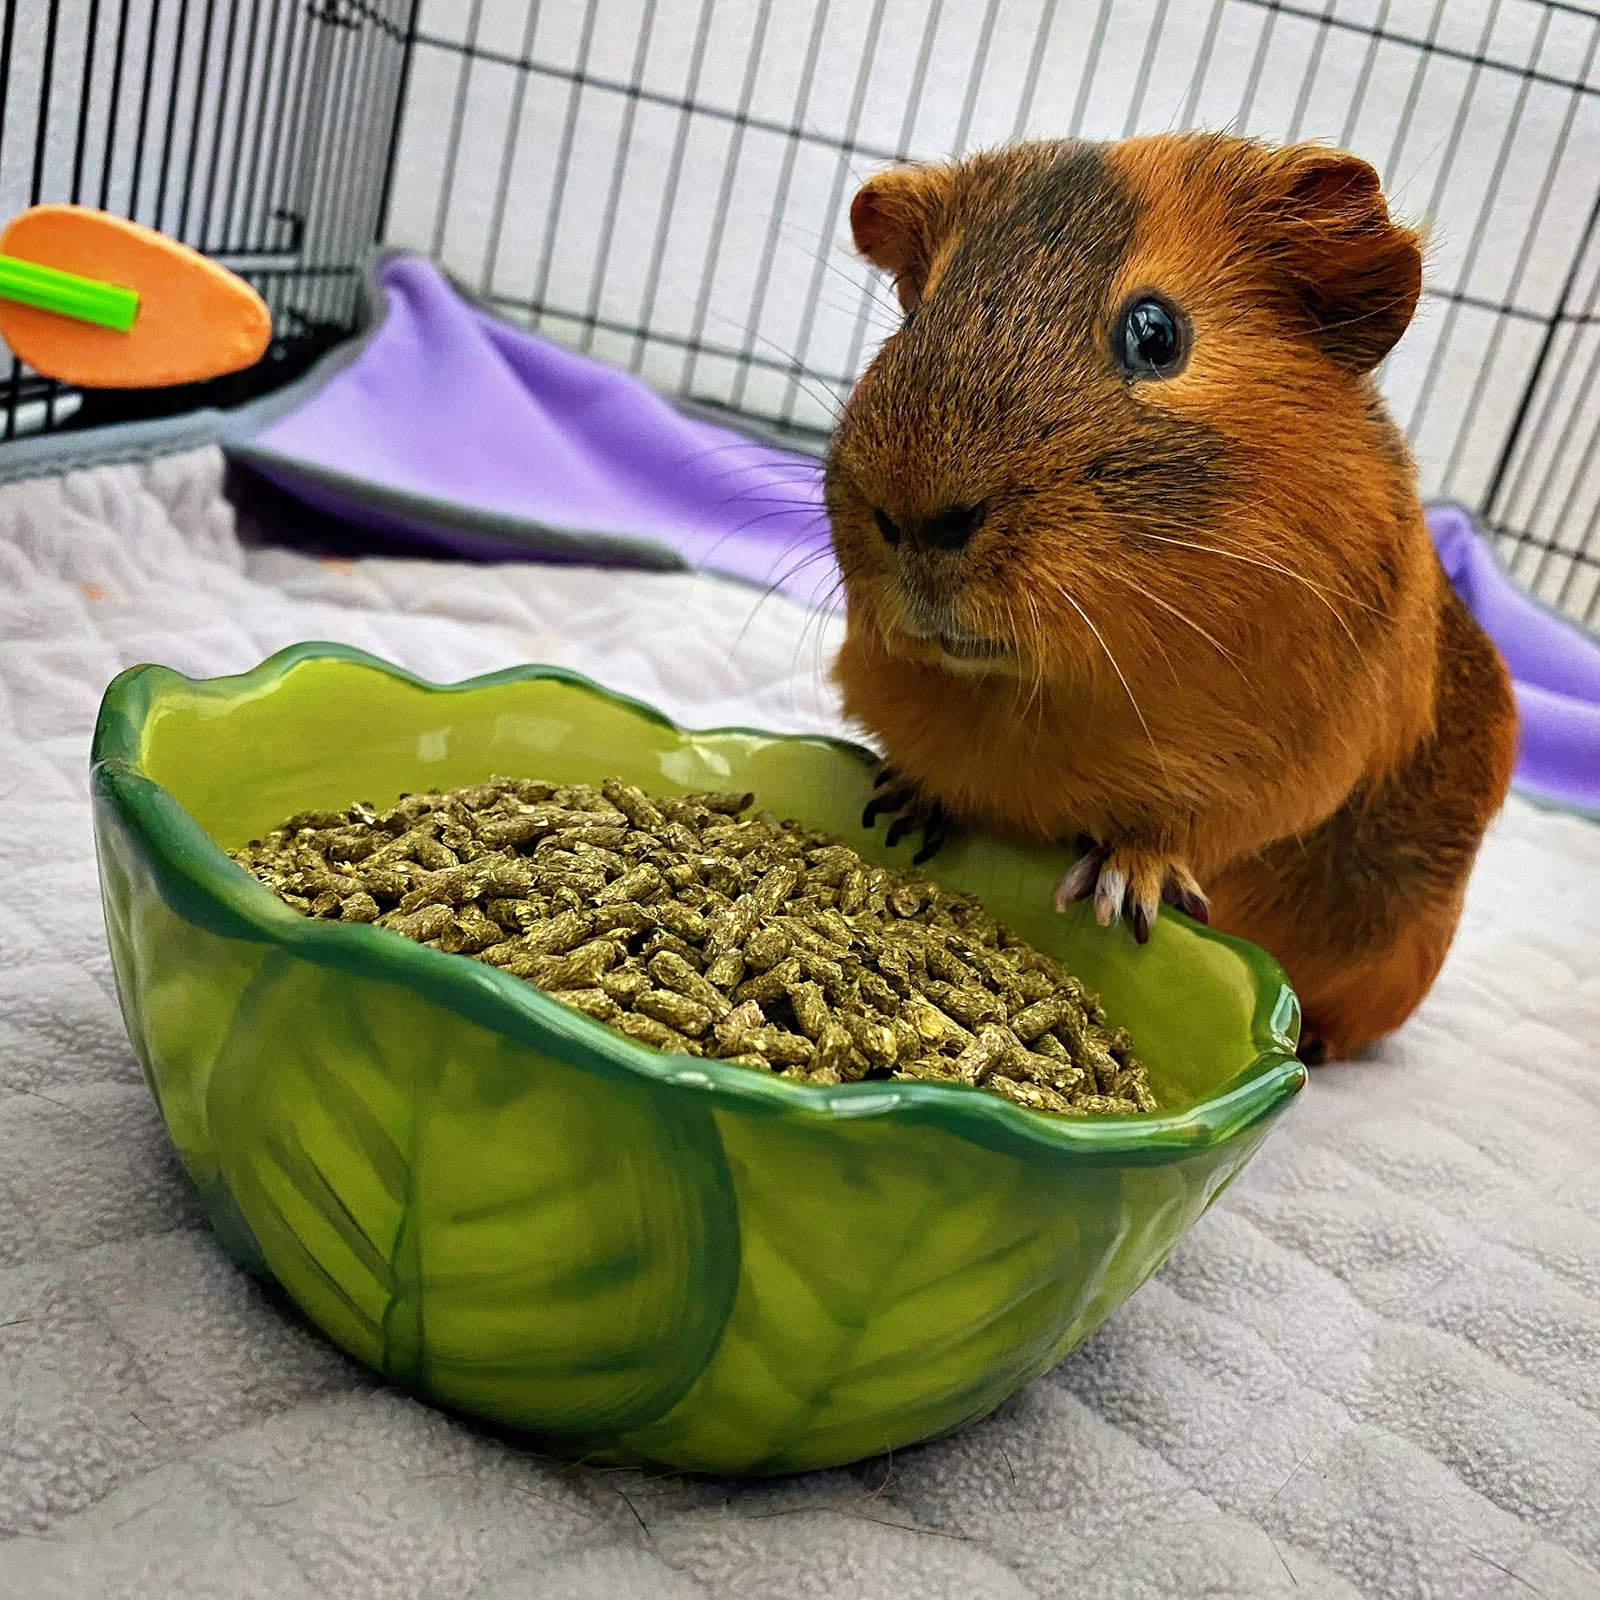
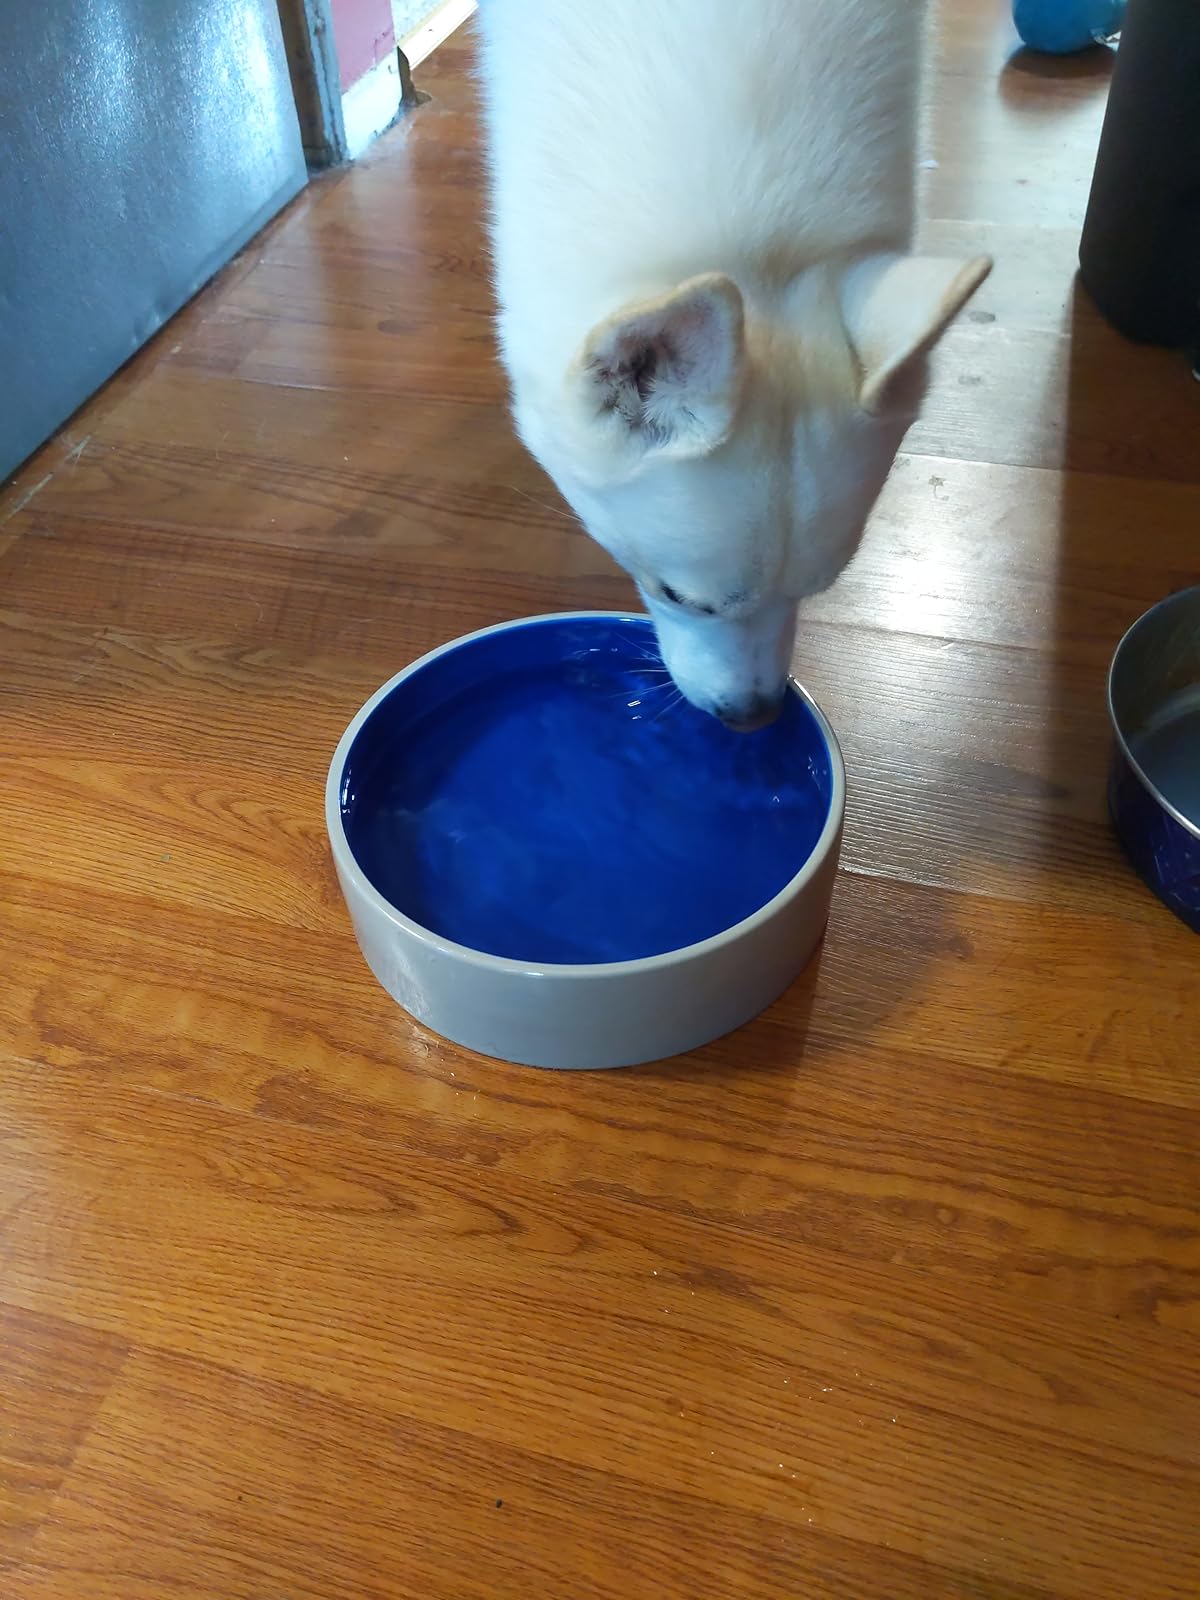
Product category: items_bowl
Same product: no